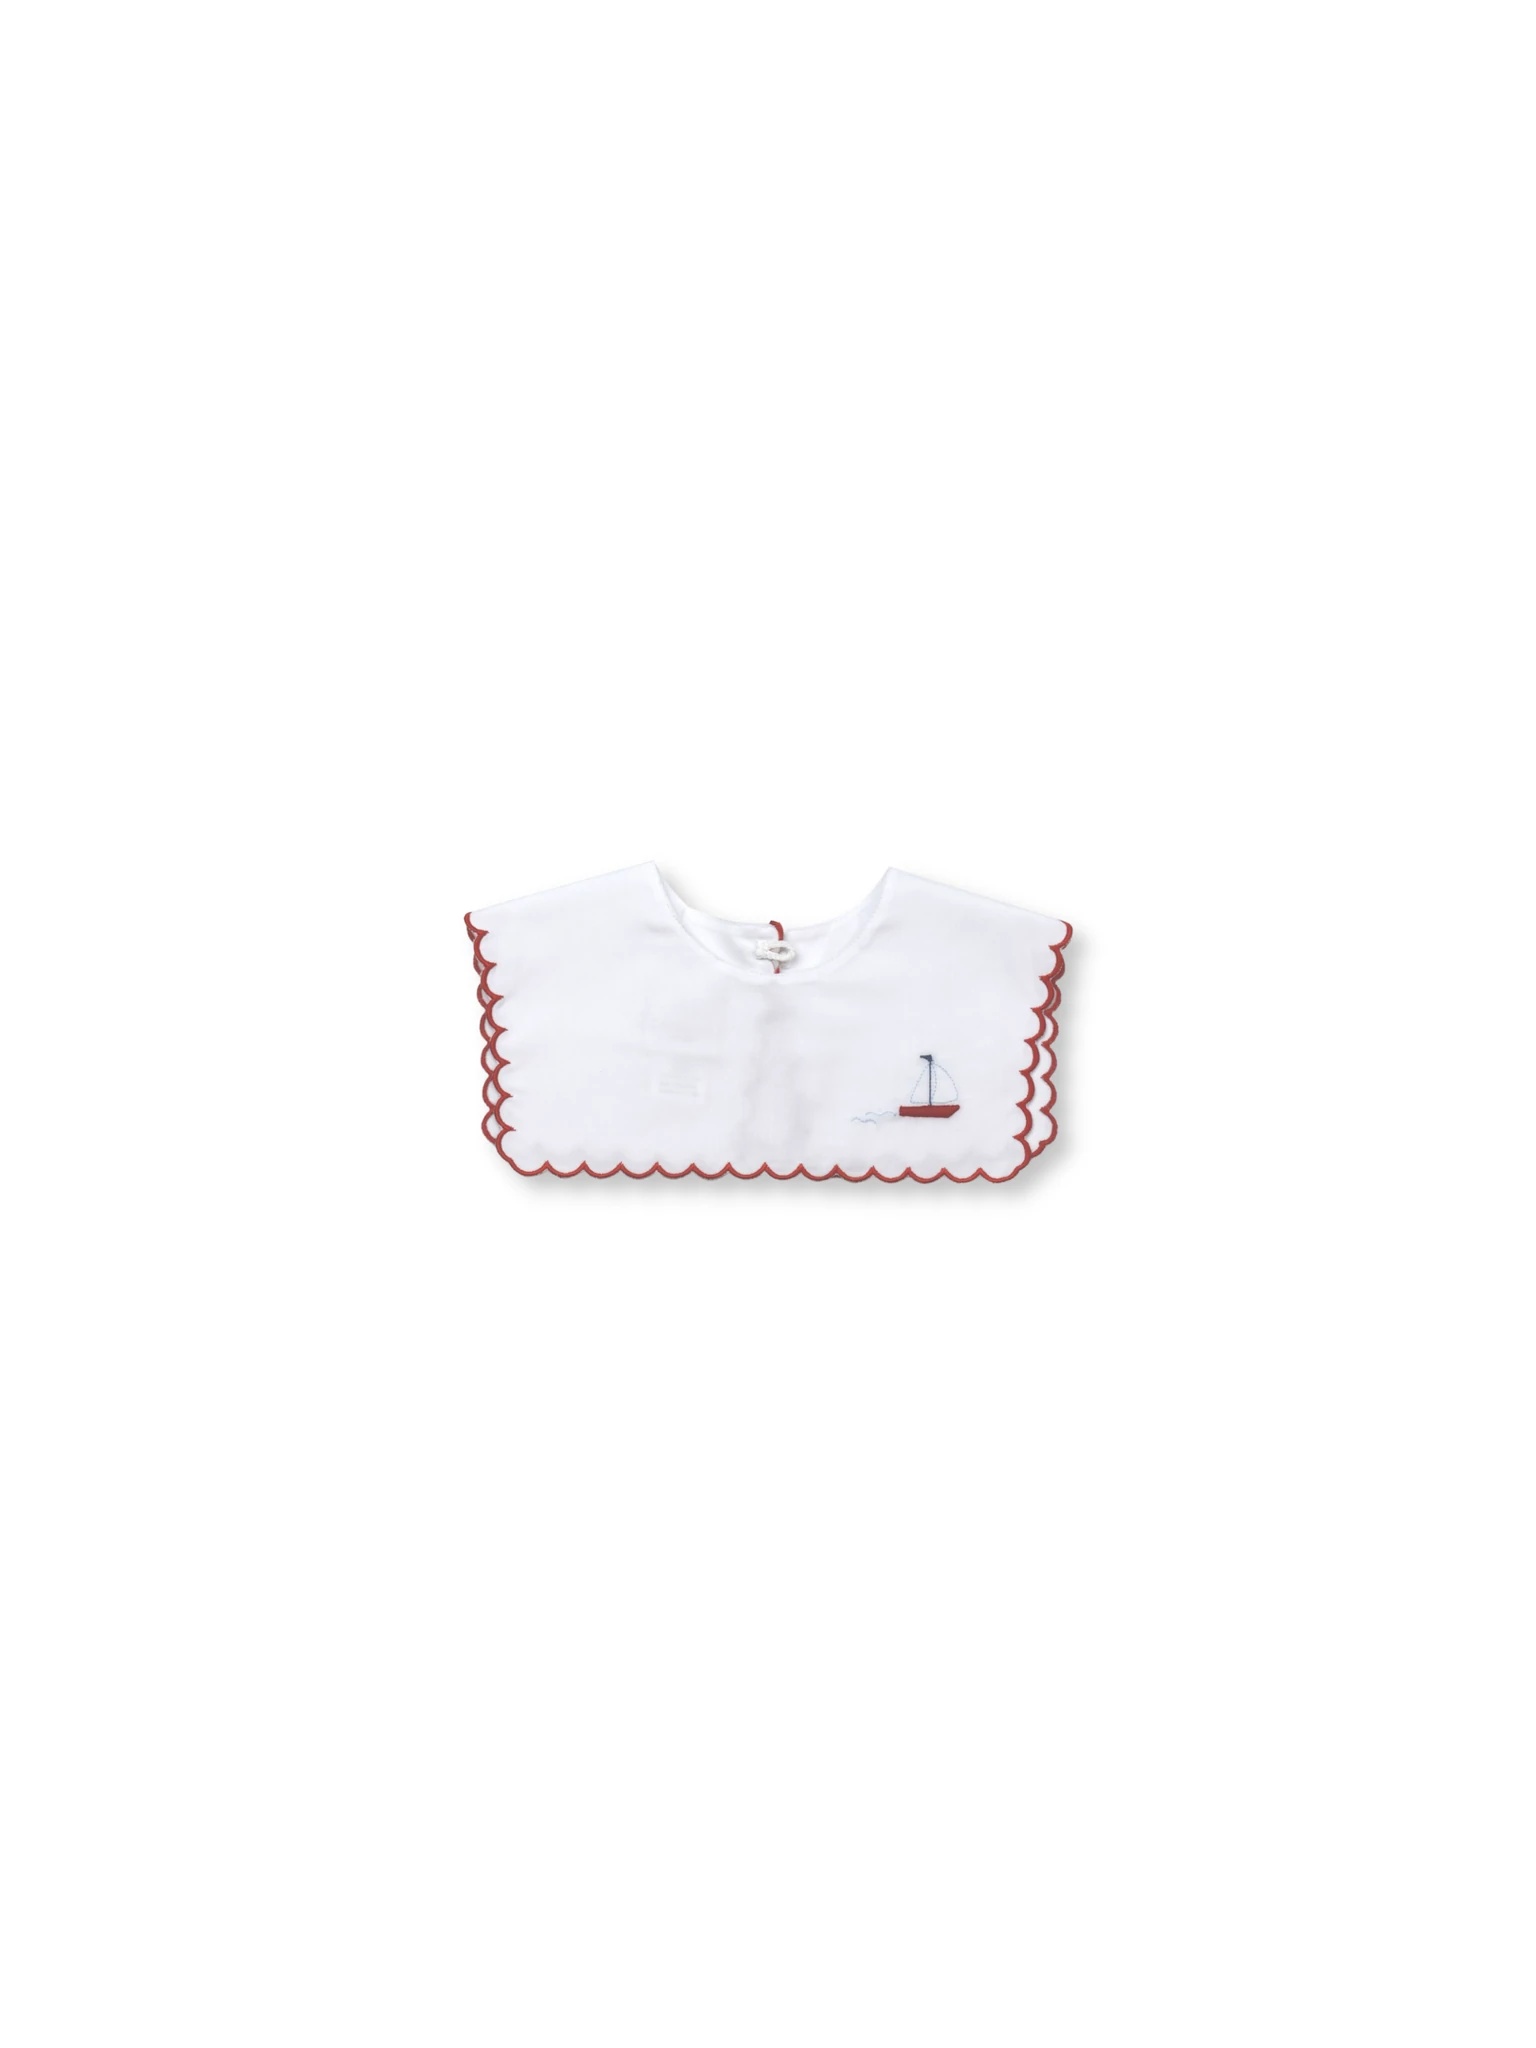
Classic Girl Collar- Sailboat
Put this removable collar over any outfit to change it up!
Brand: Lullaby Set
Category: Apparel & Accessories > Clothing Accessories